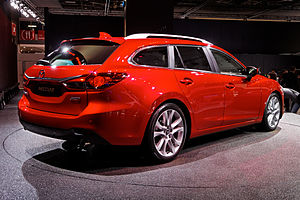
Mazda6 / Tredje generation (2012−)
Mazda6 er en stor mellemklassebil fra den japanske bilfabrikant Mazda, som første gang blev præsenteret på det 35. Tokyo Motor Show. I Japan hedder modellen Mazda Atenza. Dette navn er afledt af det italienske ord "attenzione". Modellen var den første, som blev forbundet med Mazdas slogan "Zoom-Zoom". Ved introduktionen i Japan den 20. maj 2002 nåede modellen på seks dage op på 4.000 bestillinger.